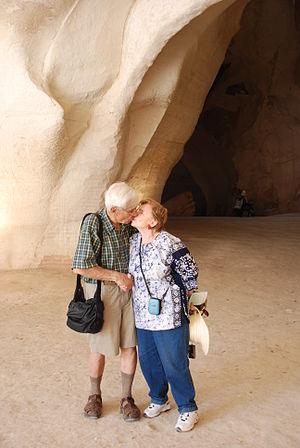
La vieillesse est l'âge ultime de l'être humain, qui succède à l'âge mûr, appelé aussi « troisième âge ». Malgré l'existence d'une accélération de la sénescence après 45-50 ans, le vieillissement reste un phénomène progressif, il n’y a donc pas réellement d’âge biologique fixe correspondant à la vieillesse. Dans les sociétés occidentales contemporaines, des expressions telles que seniors, aînés ou personnes âgées remplacent de plus en plus celles de vieux ou vieillards, jugées péjoratives. Par analogie avec l'adolescence, la sociologue Claudine Attias-Donfut propose en 1988 le terme de « maturescence » pour désigner le vieillissement dans l'âge de la maturité, période qui tend à se prolonger avant le début de la sénescence caractérisée par des pertes et un déclin à plusieurs niveaux.